Public involvement (UK health initiative)

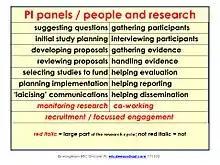
Main types of PI activity

One of the benefits of public involvement is to help the research team understand lay people's needs and perspectives and ensure that research is relevant and acceptable to them. This can reduce the chance of failure and make the research more effective and more cost-effective.